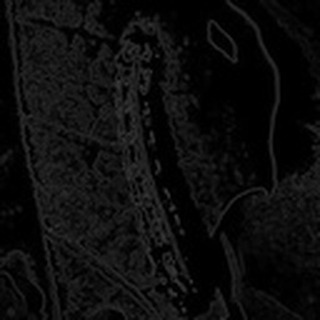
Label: cotton_army_worm